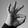
ASL letter: F